Monsooned Malabar

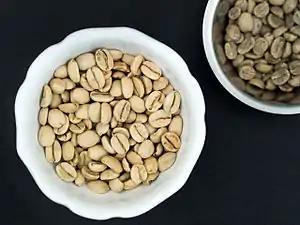
Monsoon Malabar arabica, compared with green Yirgachefe beans from Ethiopia

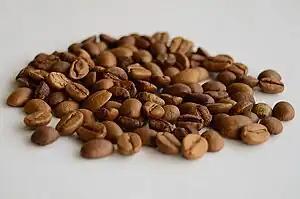
Monsooned Malabar beans

Monsooned Malabar, also known as Monsoon Malabar, is a process applied to coffee beans. The harvested coffee seeds are exposed to the monsoon rain and winds for a period of about three to four months, causing the beans to swell and lose the original acidity, resulting in a flavor profile with a practically neutral pH balance. The coffee is unique to the Malabar Coast of Karnataka, Kerala and the Nilgri mountains of Tamil Nadu and has protected status under India's Geographical Indications of Goods Act. The name "Monsoon Malabar" is derived from exposure to the monsoon winds of the Malabar coast.